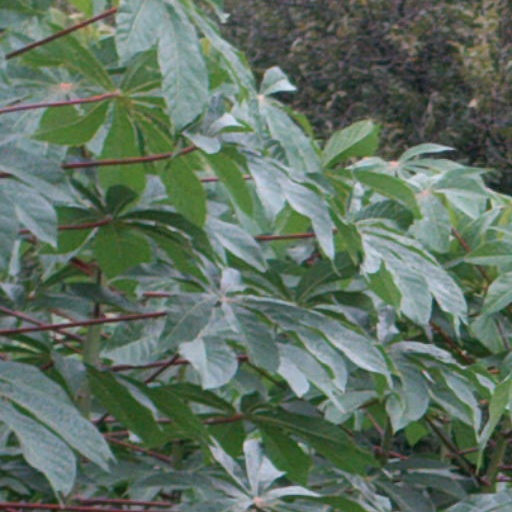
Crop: cassava